Galewood station

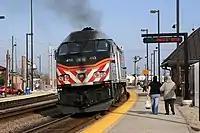
An MP36PH-3S pushing an inbound train on April 6, 2008. The LED sign is displaying now old text.

Galewood is located at grade level and consists of two side platforms which serve the outer two tracks. A third center track also runs through the station, to accommodate express trains. The tracks also carry Metra's North Central Service trains, though they do not stop at Galewood. A waiting room is available on the inbound side of Galewood station, but there is no ticket agent. This room has ample seating and is heated in the winter. An open shelter is on the outbound side of the station. Parking lots are located adjacent to and across the street from the station. Self storage businesses are located to the south of the station. A freight yard is located immediately east of the station. The land where the station now rests upon used to be where trackside utility poles were until circa 2000s when they were removed to construct the station, it was formerly located east of Narragansett Avenue.